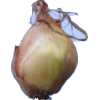
Label: onion